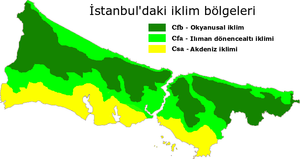
Climats d'Istanbul selon le système de classification de Köppen. Türkçe: Köppen iklim sınıflandırmasına göre İstanbul'daki iklim bölgeleri.